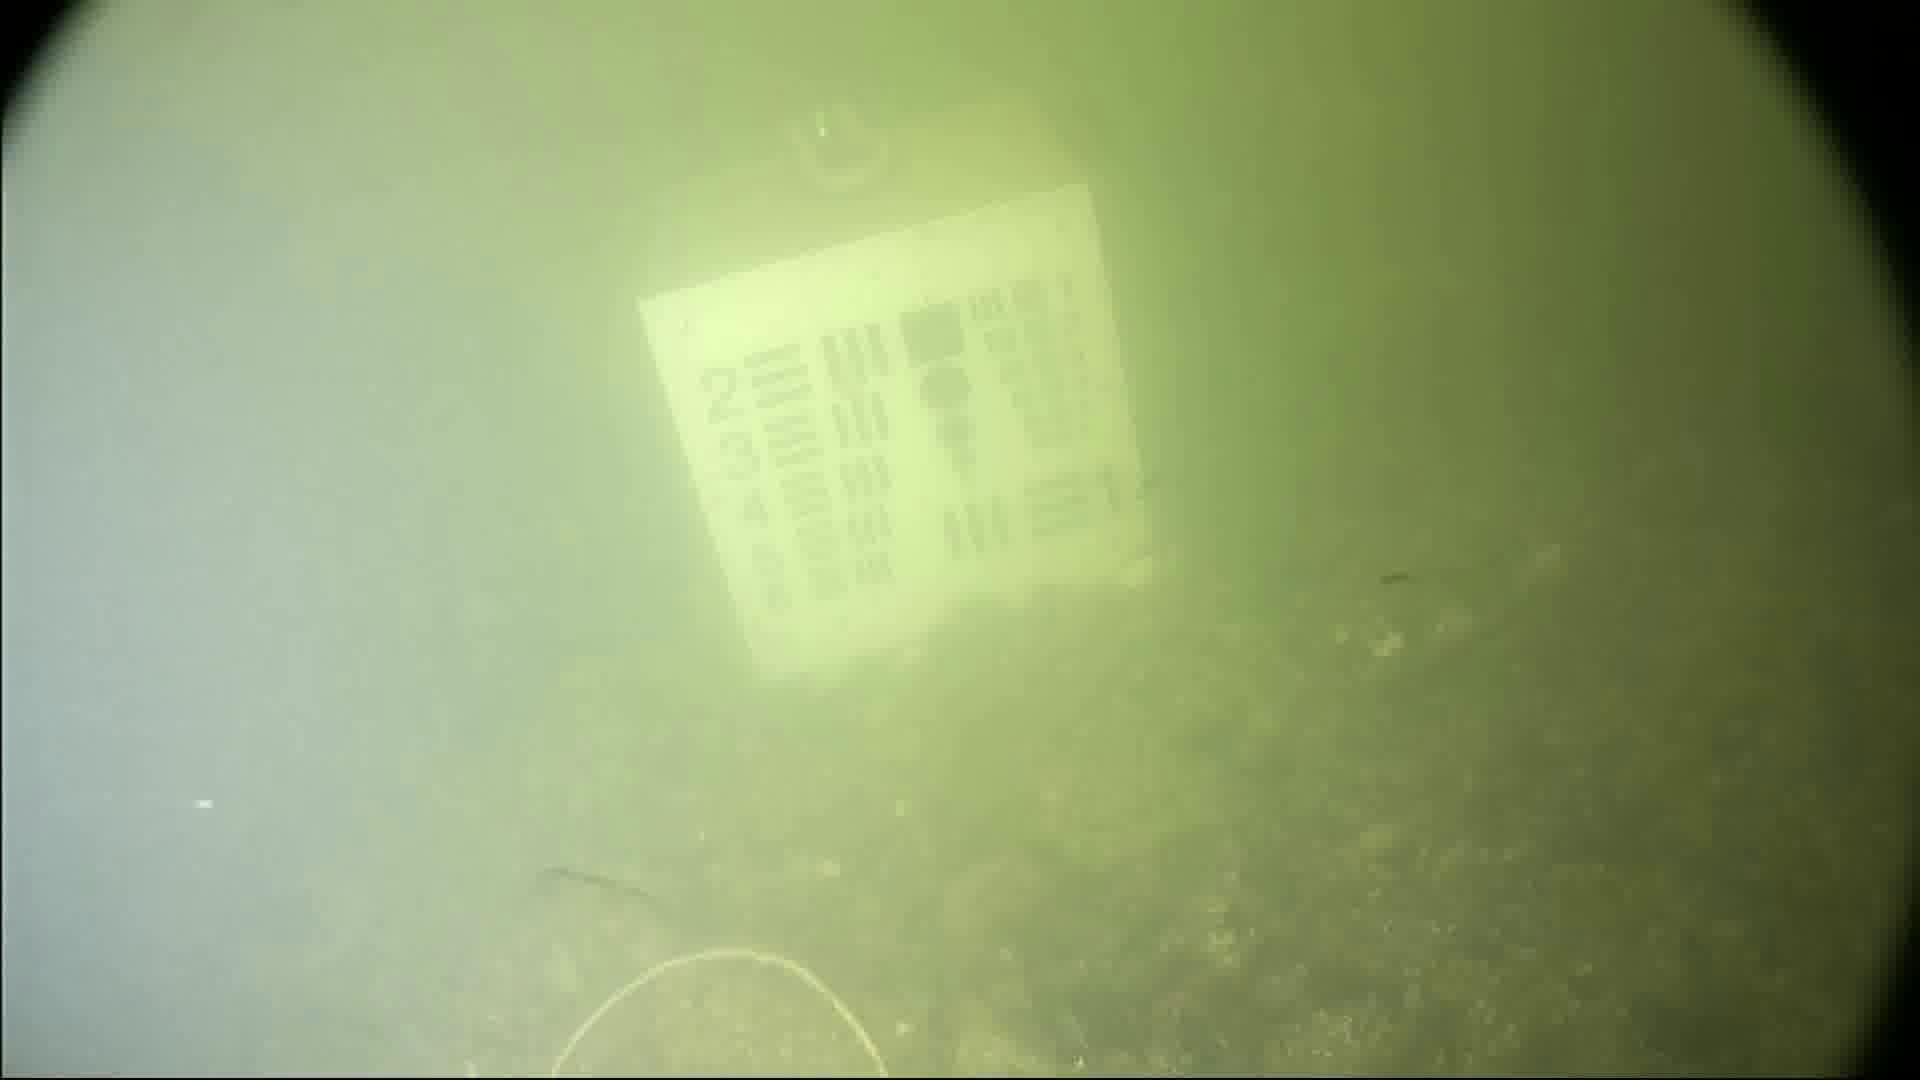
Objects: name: crab